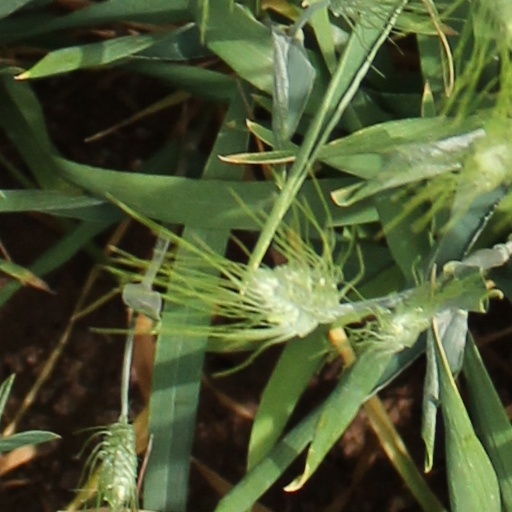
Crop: wheat